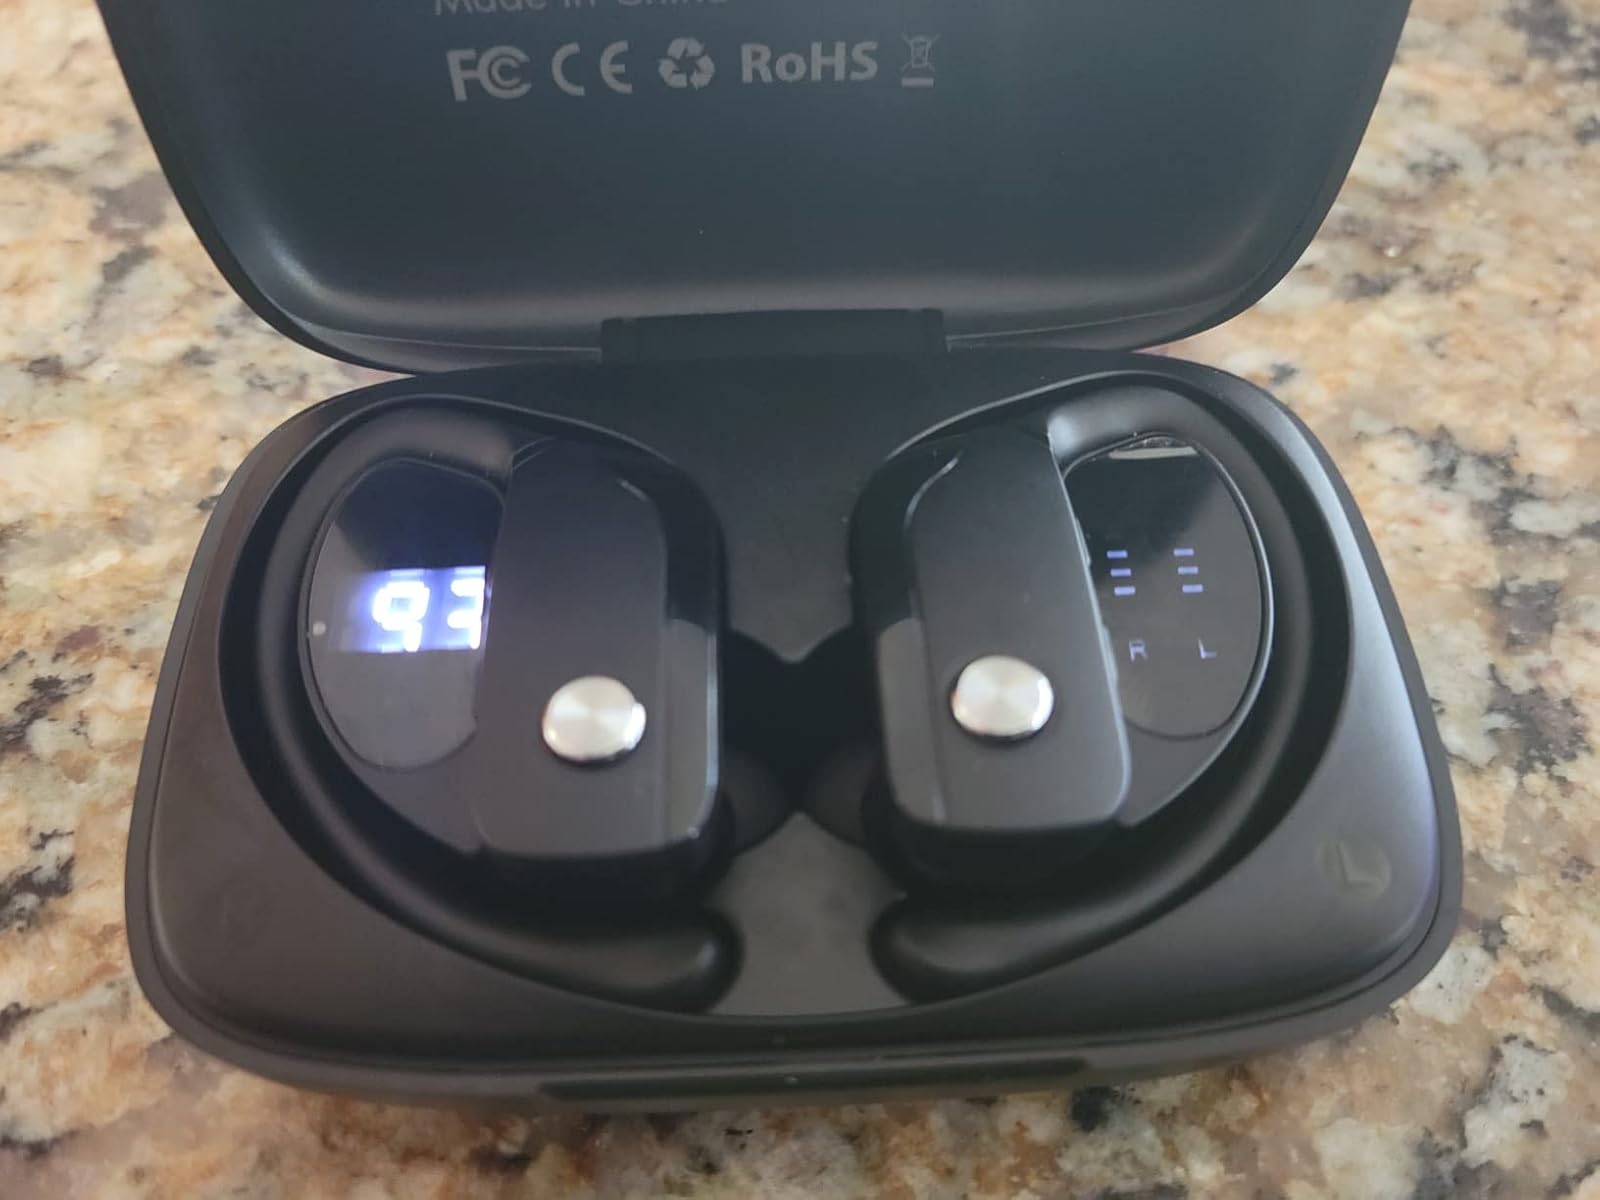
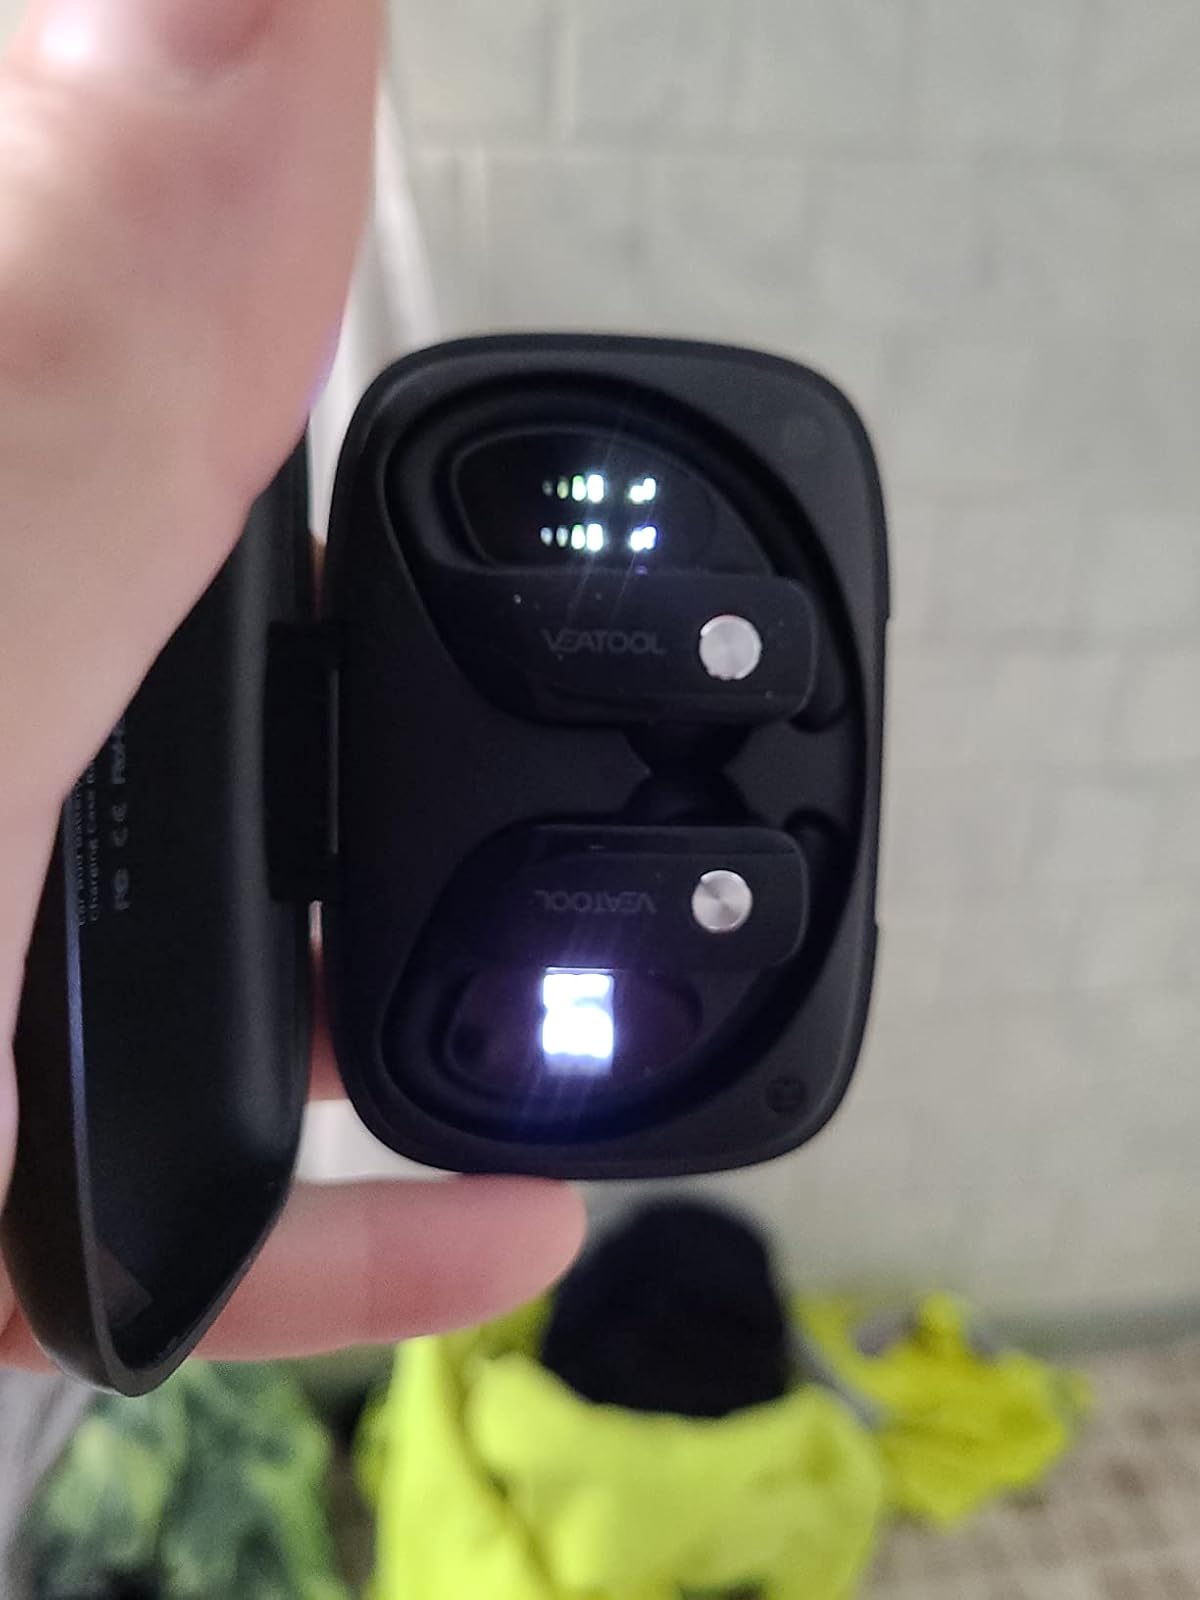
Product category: earbuds
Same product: no